The Serpent's Way

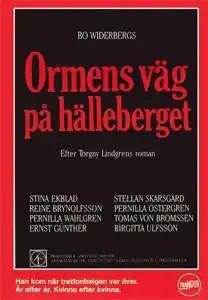
Swedish poster

The Serpent's Way is a 1986 Swedish drama film directed by Bo Widerberg. It is based on the novel The Way of a Serpent by Torgny Lindgren. The film was screened in the Un Certain Regard section at the 1987 Cannes Film Festival and in competition at the 15th Moscow International Film Festival. At the 22nd Guldbagge Awards Stina Ekblad won the award for Best Actress.